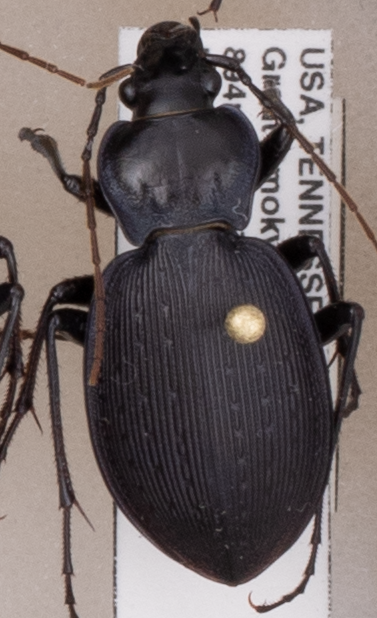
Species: Carabus goryi
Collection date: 2018-09-04
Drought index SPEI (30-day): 0.17
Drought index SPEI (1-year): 0.786
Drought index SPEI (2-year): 0.438